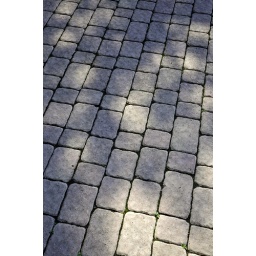
Tree shades over a section of pink tinted cobblestone alley made of rectangular pieces with rounded corners.